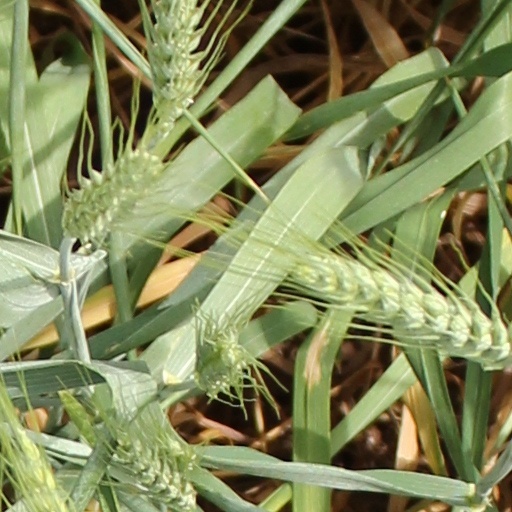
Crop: wheat